Organ landscape of East Frisia

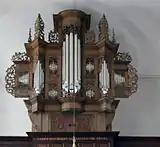

In the Norder Ludgeri-Kirche (1686-88/1691-92) contains Schnitger's Organ in the Jacobi church in Hamburg Schnitger's second largest surviving work in Germany. With 46 stops and five divisions on three manual keyboards and pedal, it is the second largest organ work in East Frisia. The Organ in Norden is historically and musically a work of art of international standing. Eight stops, which Schnitger took over from the previous organ (Edo Evers, 1618), are still preserved and are of particular quality. In addition to the contract, Schnitger added a Brustwerk with six stops and, in a second construction phase (1691-92), an Oberpositiv with eight stops, which was attached to the action of the Brustwerk and is therefore also played from the third manual. Architecturally ingenious is the construction of a single pedal tower around the south-eastern crossing pillar with the direction of sound into the nave in order to do justice to the difficult acoustic conditions. The restoration by Jürgen Ahrend (1981-85) consistently restored the old sound. In particular, his reconstruction of the principals and reed stops is considered masterful. The modified mean-tone tuning, which divides the pythagorean comma into five (instead of dividing the syntonic comma into four) and is known as the "Norder tuning", leads to a great purity of sound and has since been used in other restorations and new builds.